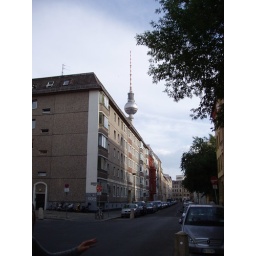
the tv tower in sight, having visited the excellent book store pro qm